Lorillard Snuff Mill

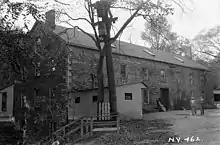
The snuff mill in 1936

The Lorillard firm was founded by Pierre Abraham Lorillard in 1760. His two sons, Peter and George, took over after he was killed during the American Revolutionary War, and they moved the manufacturing portion of the business to this location in the Bronx in 1792.